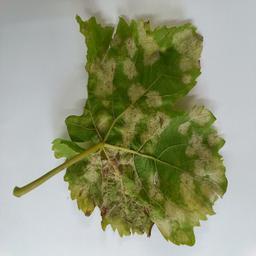
Label: Downy Mildew